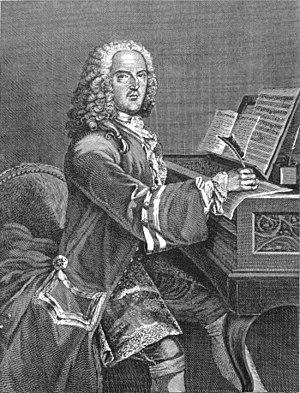
10 janvier : Atys, tragédie lyrique de Lully.
L'église Saint-Sulpice est une église paroissiale catholique située dans le quartier de l'Odéon, dans le 6ᵉ arrondissement de Paris.
La Maison royale de Saint-Louis est un pensionnat pour jeunes filles créé en 1686 à Saint-Cyr, actuelle commune de Saint-Cyr-l'École, par le roi Louis XIV à la demande de Madame de Maintenon qui souhaitait la création d'une école destinée aux jeunes filles de la noblesse pauvre. Cet établissement, bien qu'il perdît sa place de premier rang à la suite de la disparition de Louis XIV puis de sa fondatrice, marqua une évolution certaine de l'éducation des jeunes filles sous l'Ancien régime.